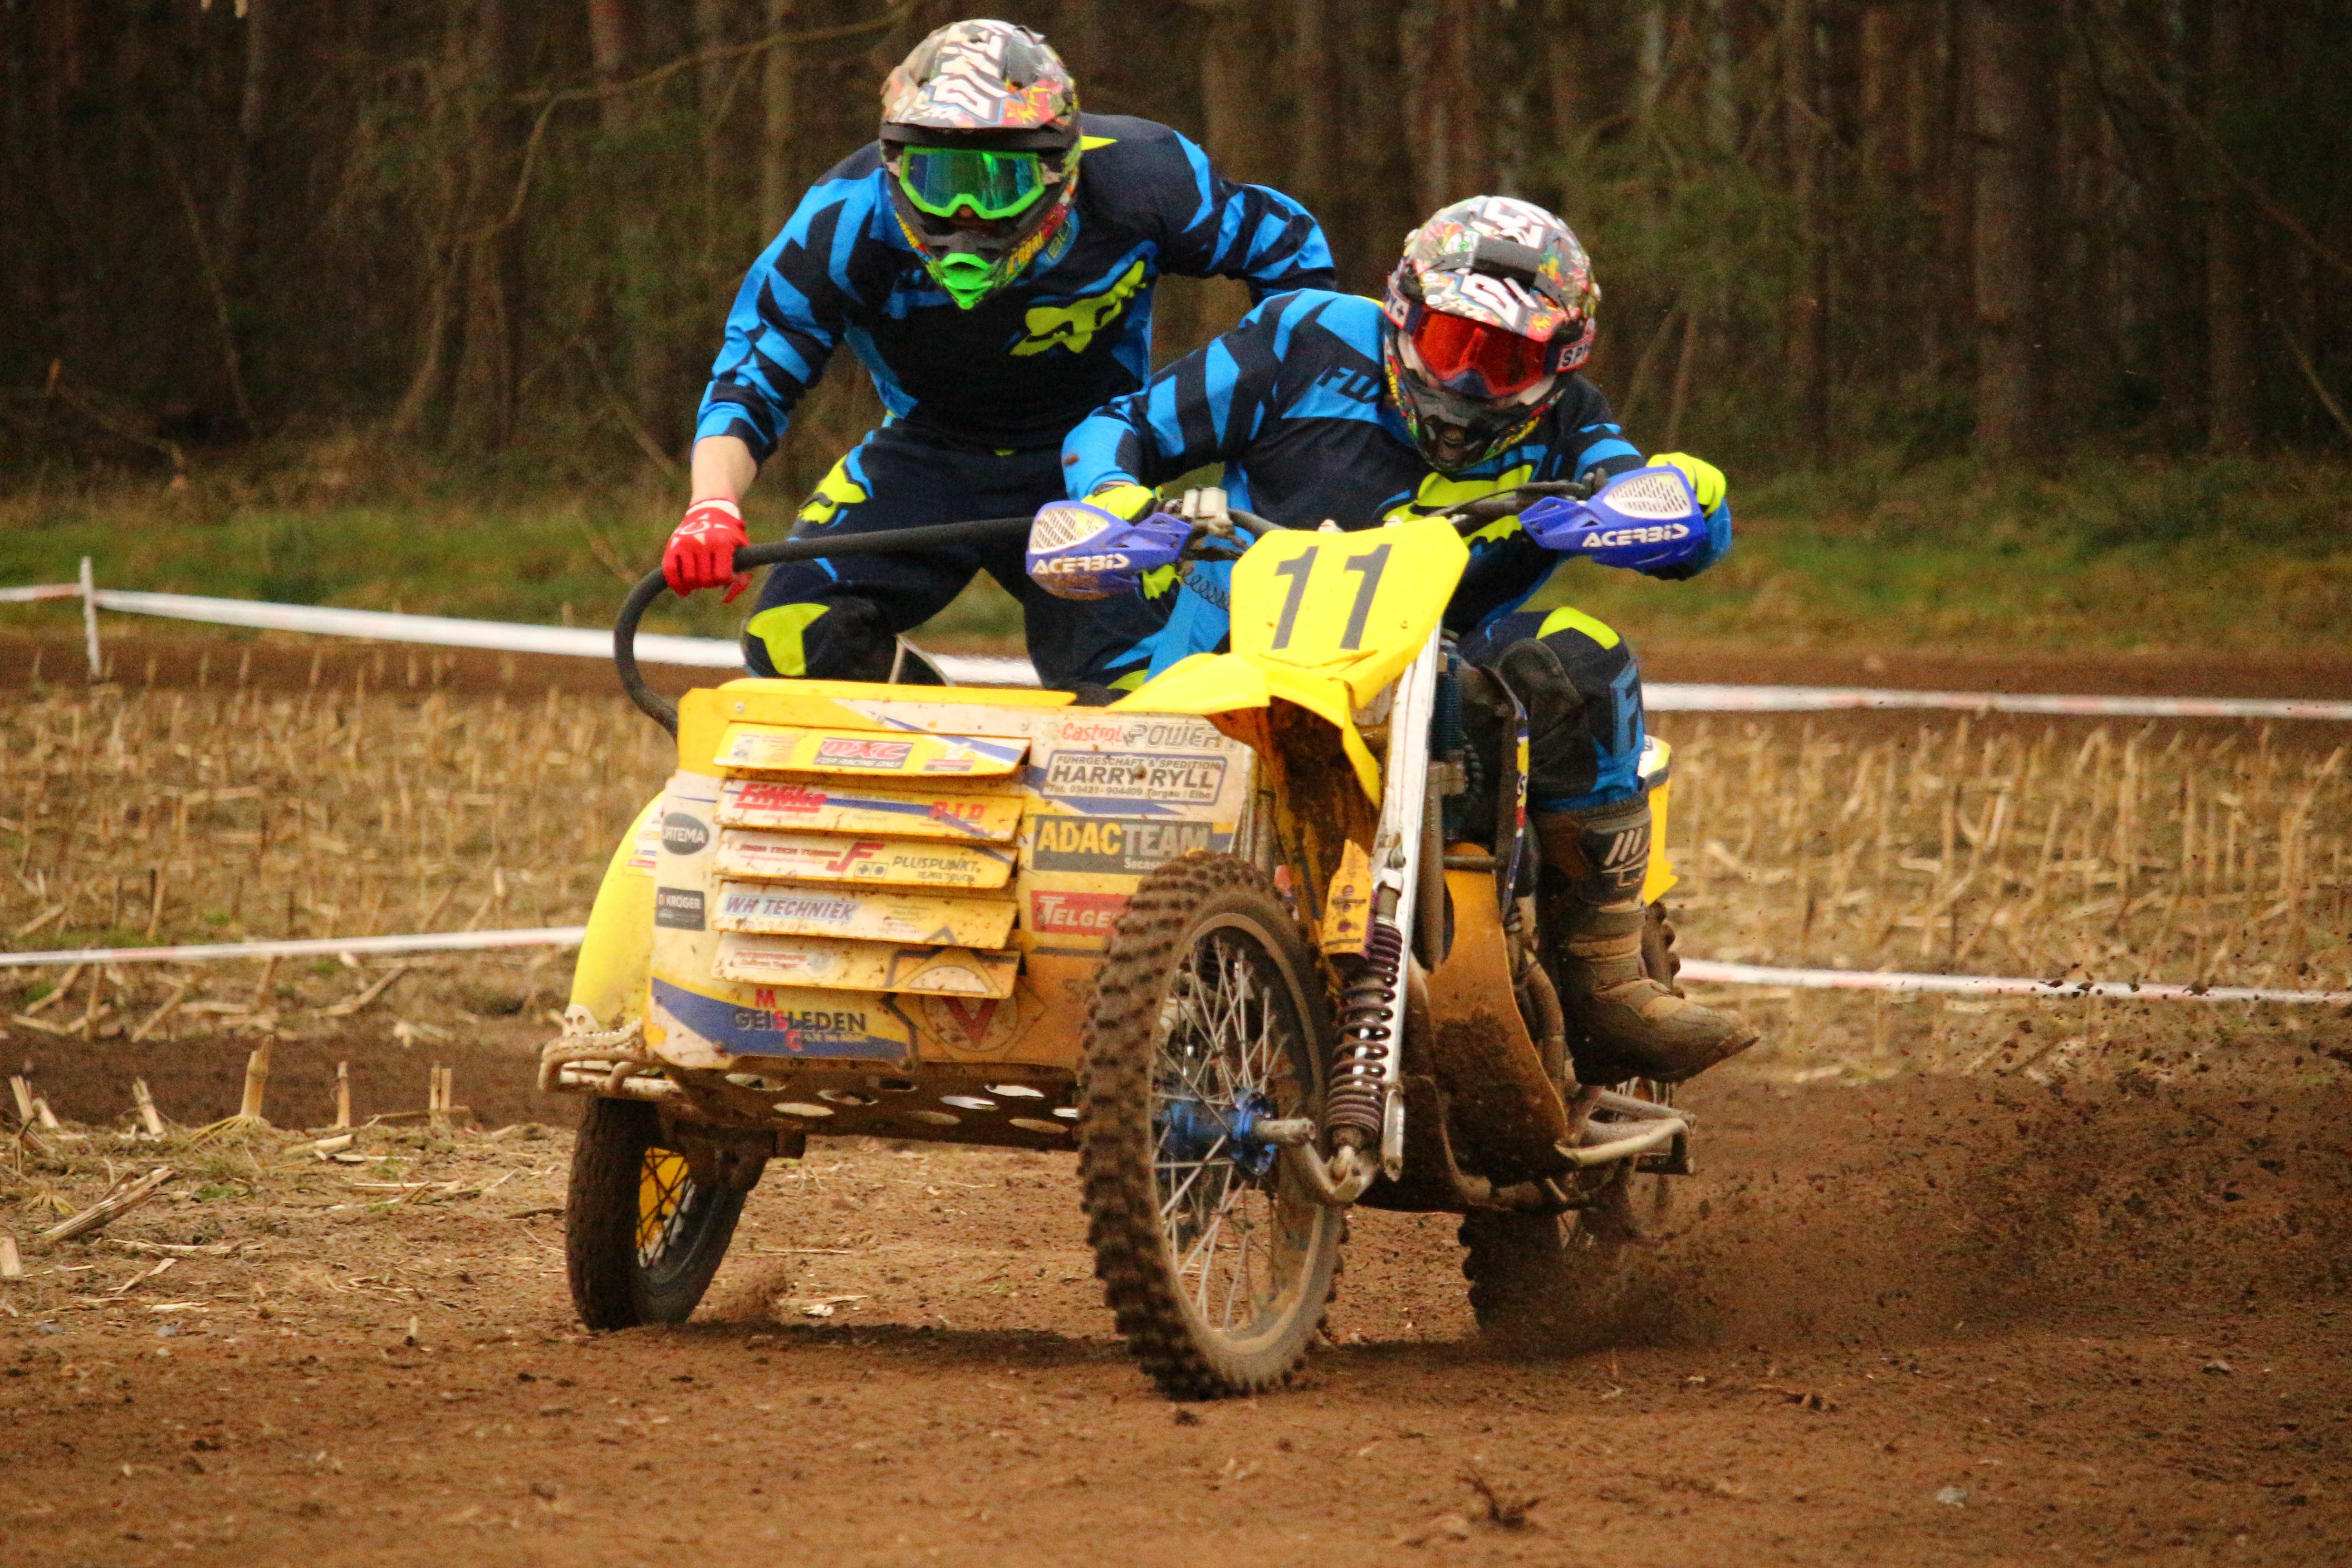
sand, vehicle, motorcycle, motocross, soil, cross, race, sports, racing, sidecar, motorsport, motocross ride, all terrain vehicle, motorcycle racing, off roading, endurocross, dirt track racing